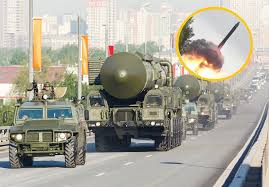
Label: Rs-24